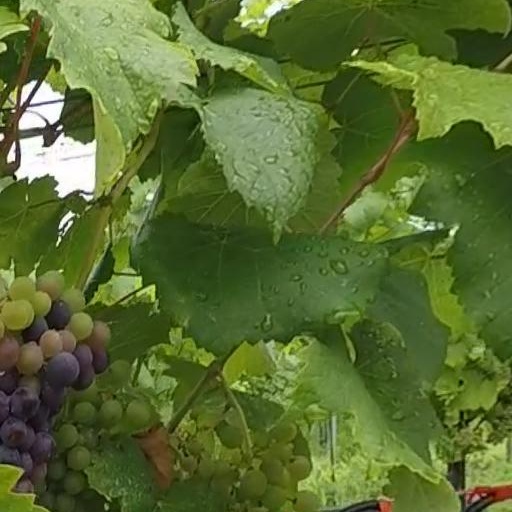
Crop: grape